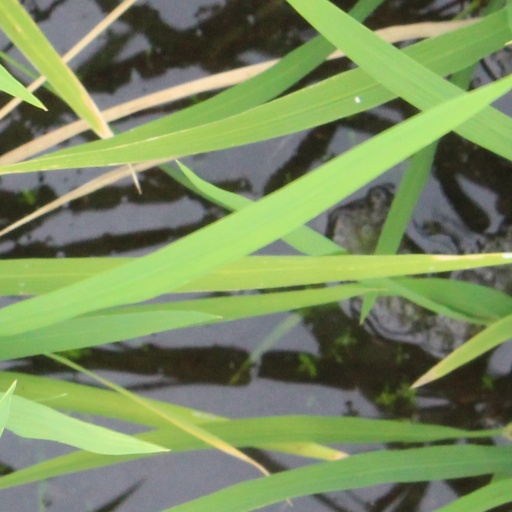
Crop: rice